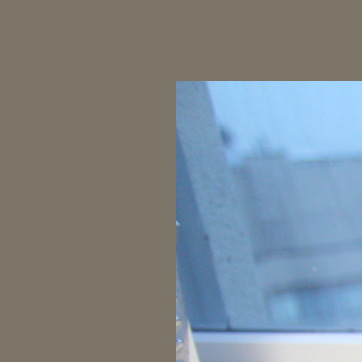
Material: glass